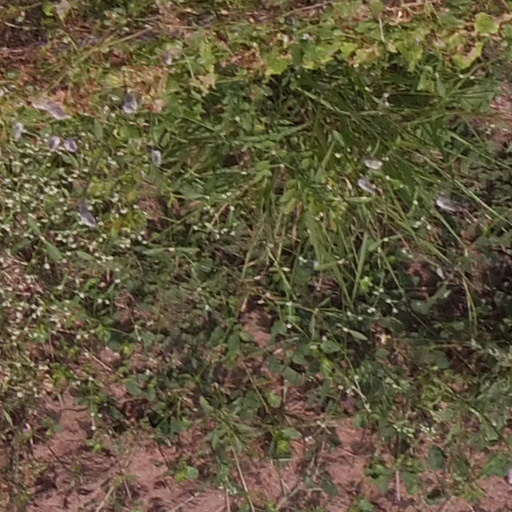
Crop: maize; corn